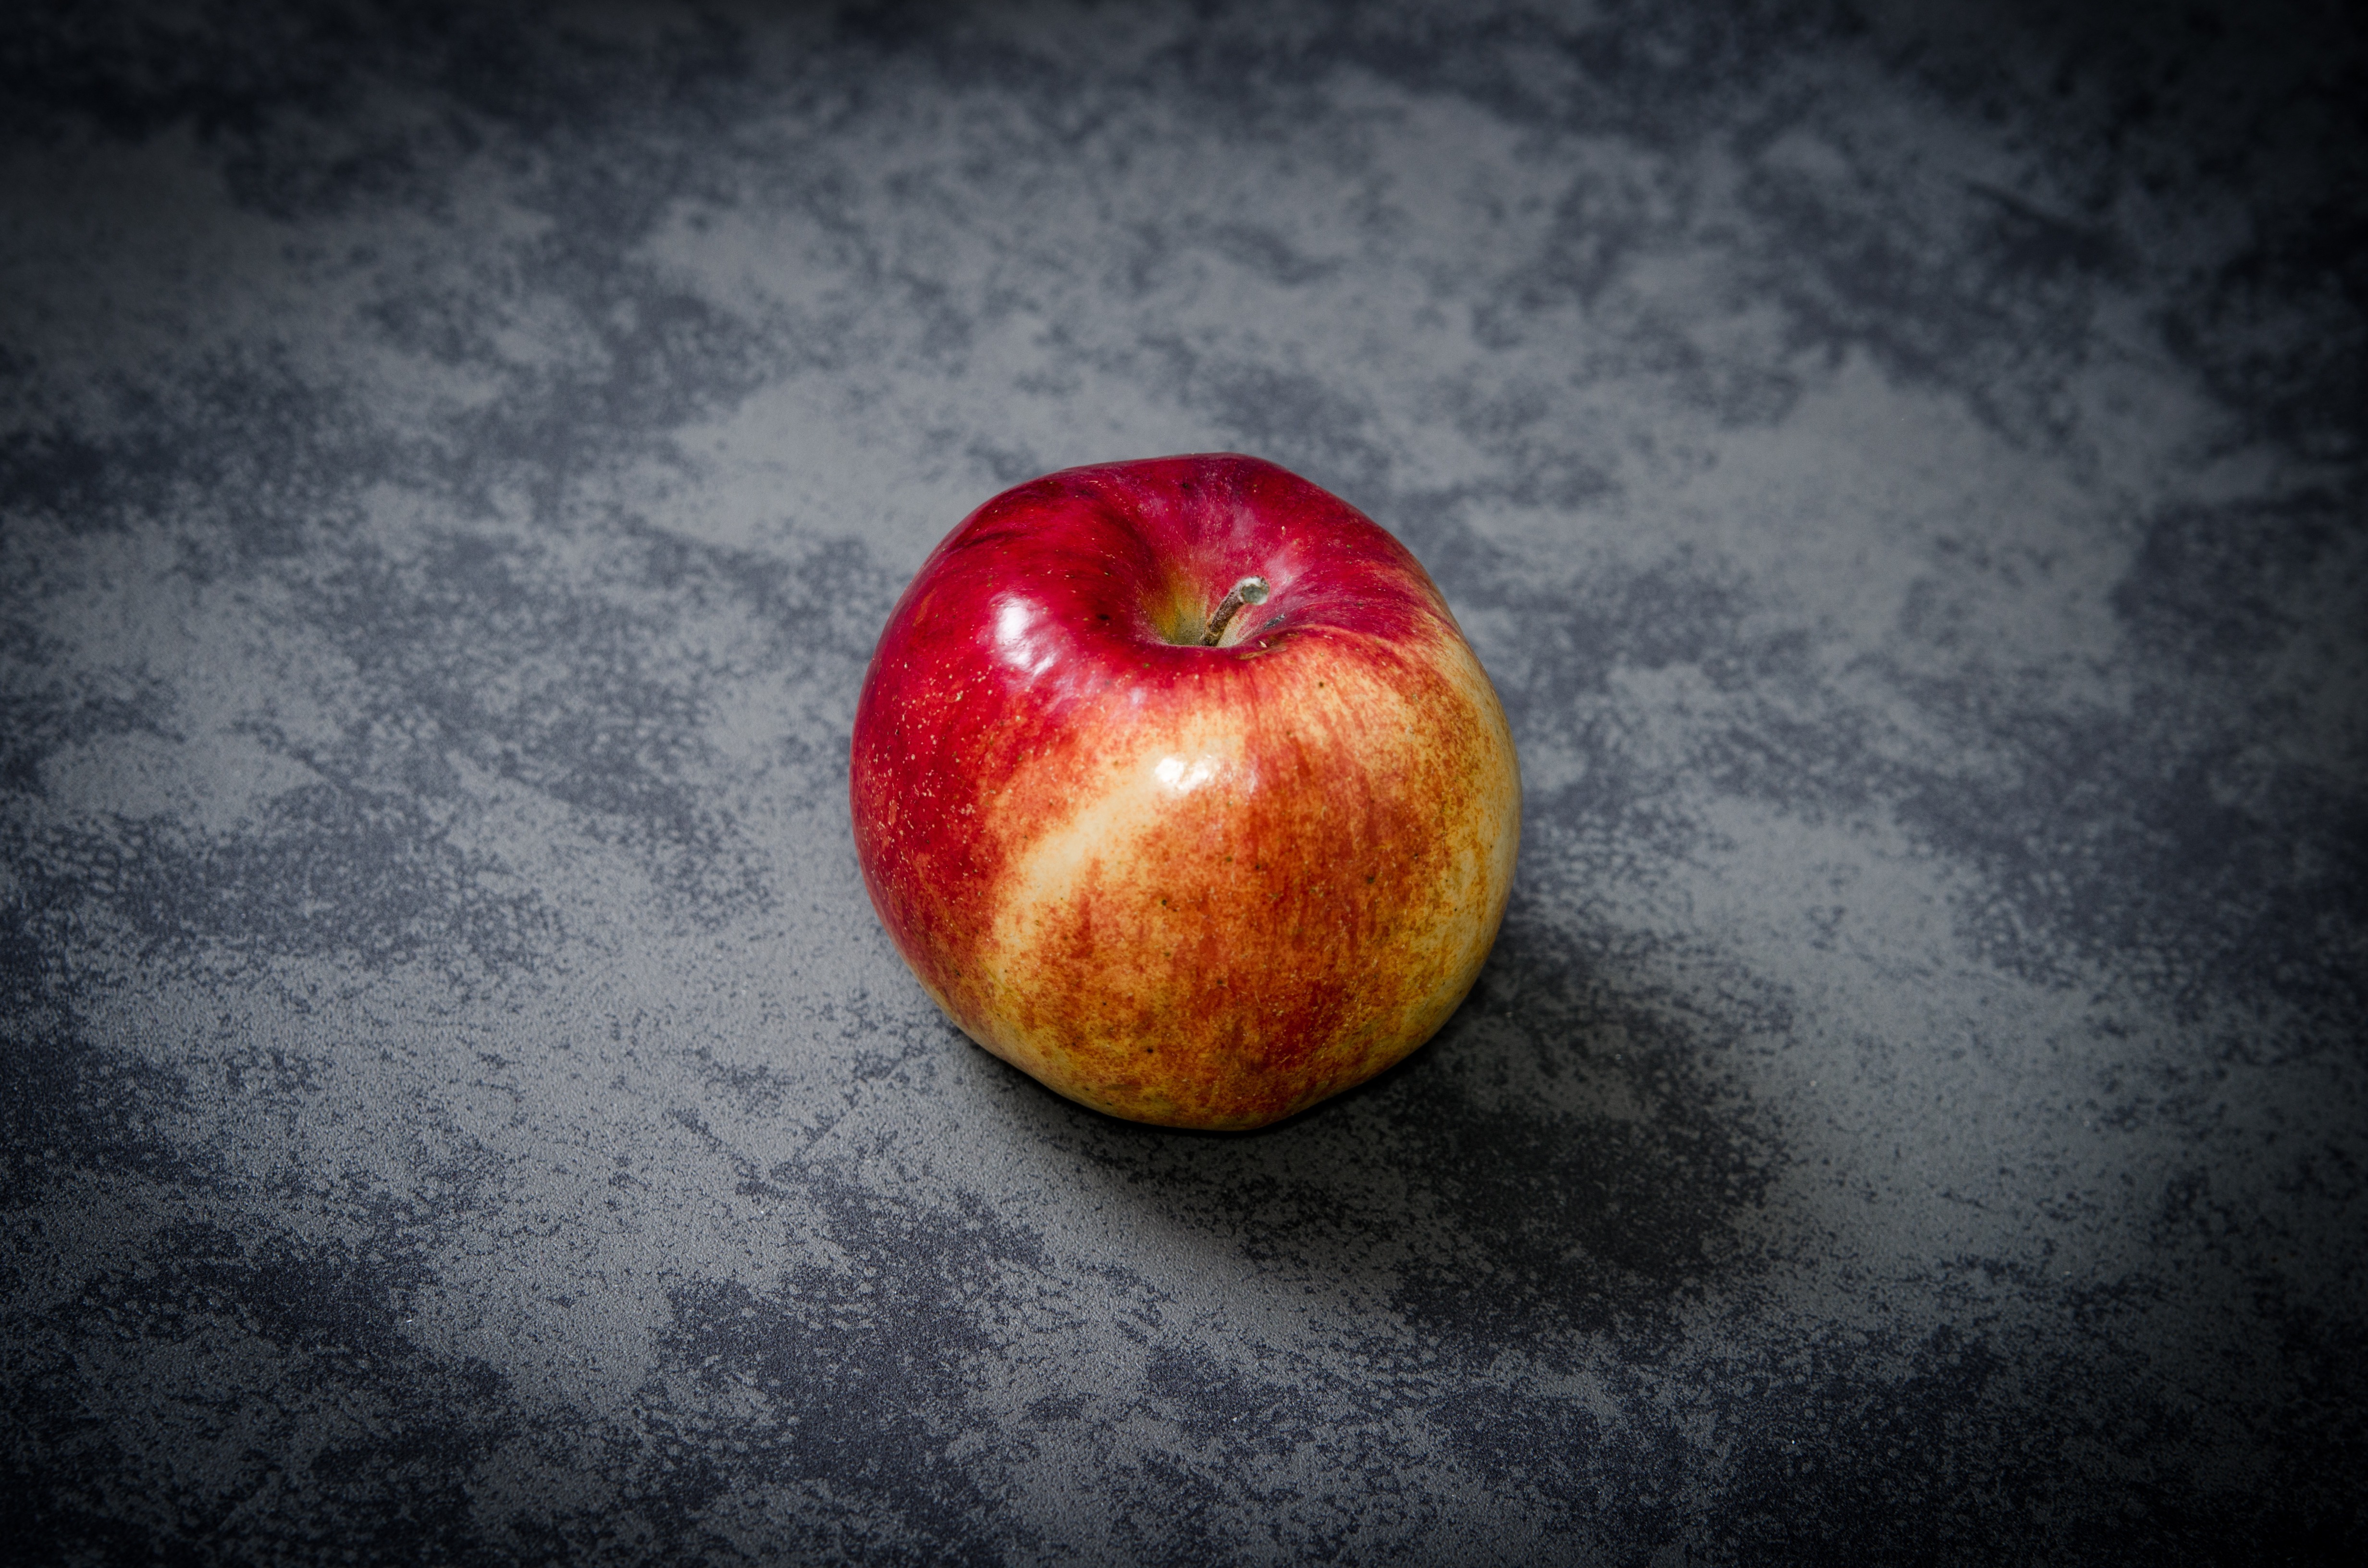
apple, book, plant, fruit, leaf, flower, food, red, produce, still life, painting, education, apples, school, shape, macro photography, knowledge, flowering plant, rose family, still life photography, computer wallpaper, land plant